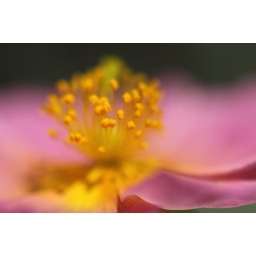
&lt;b&gt;A rock rose in our garden.&lt;/b&gt;